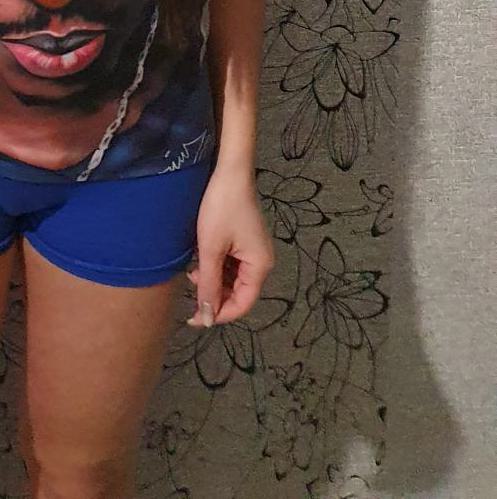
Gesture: no_gesture